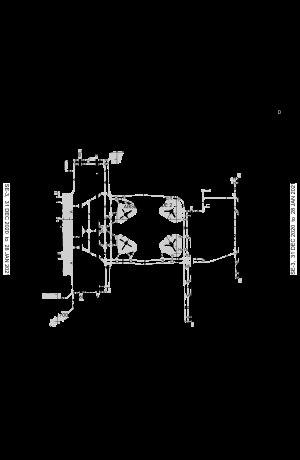
L'aéroport international d'Orlando, connu localement sous l'acronyme MCO, est un aéroport américain situé à Orlando, en Floride. Il est le plus grand des trois aéroports desservant la ville avec l'aéroport d'Orlando-Sanford et l'aéroport d'Orlando-Melbourne.